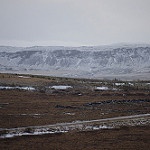
Label: mountain